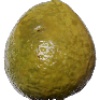
Label: Guava 1